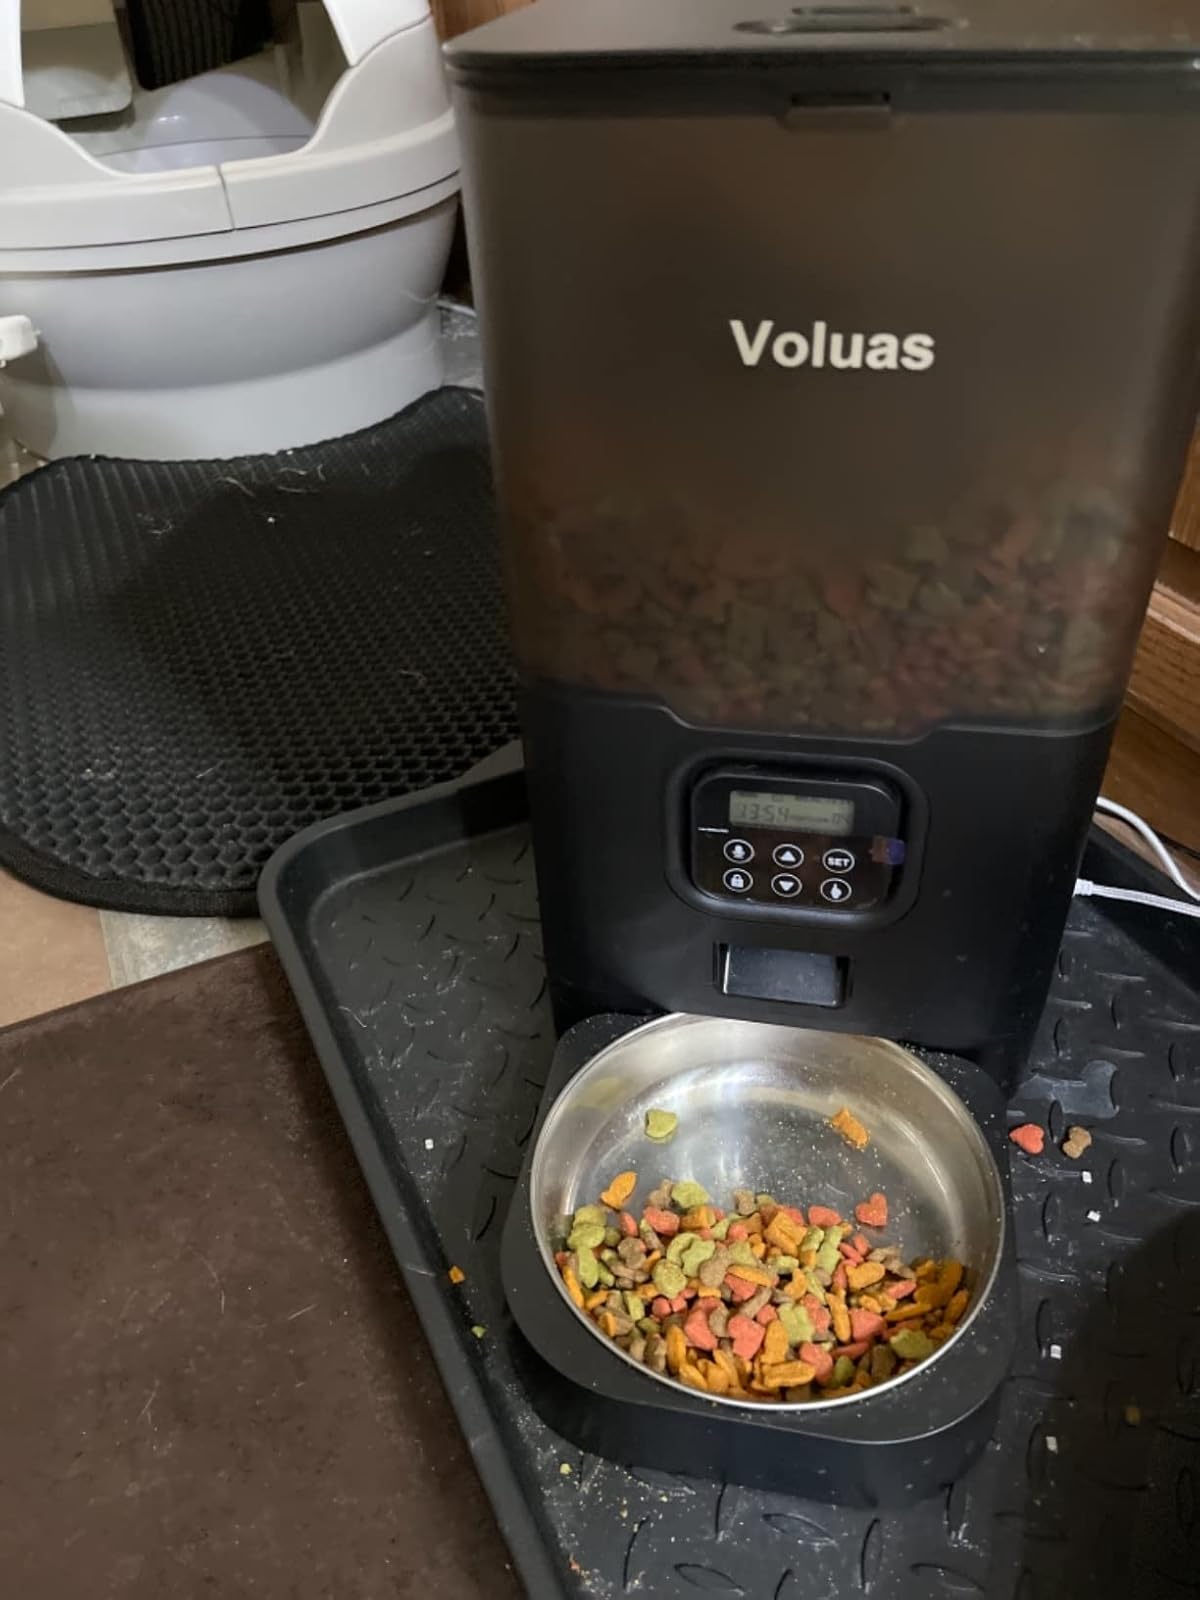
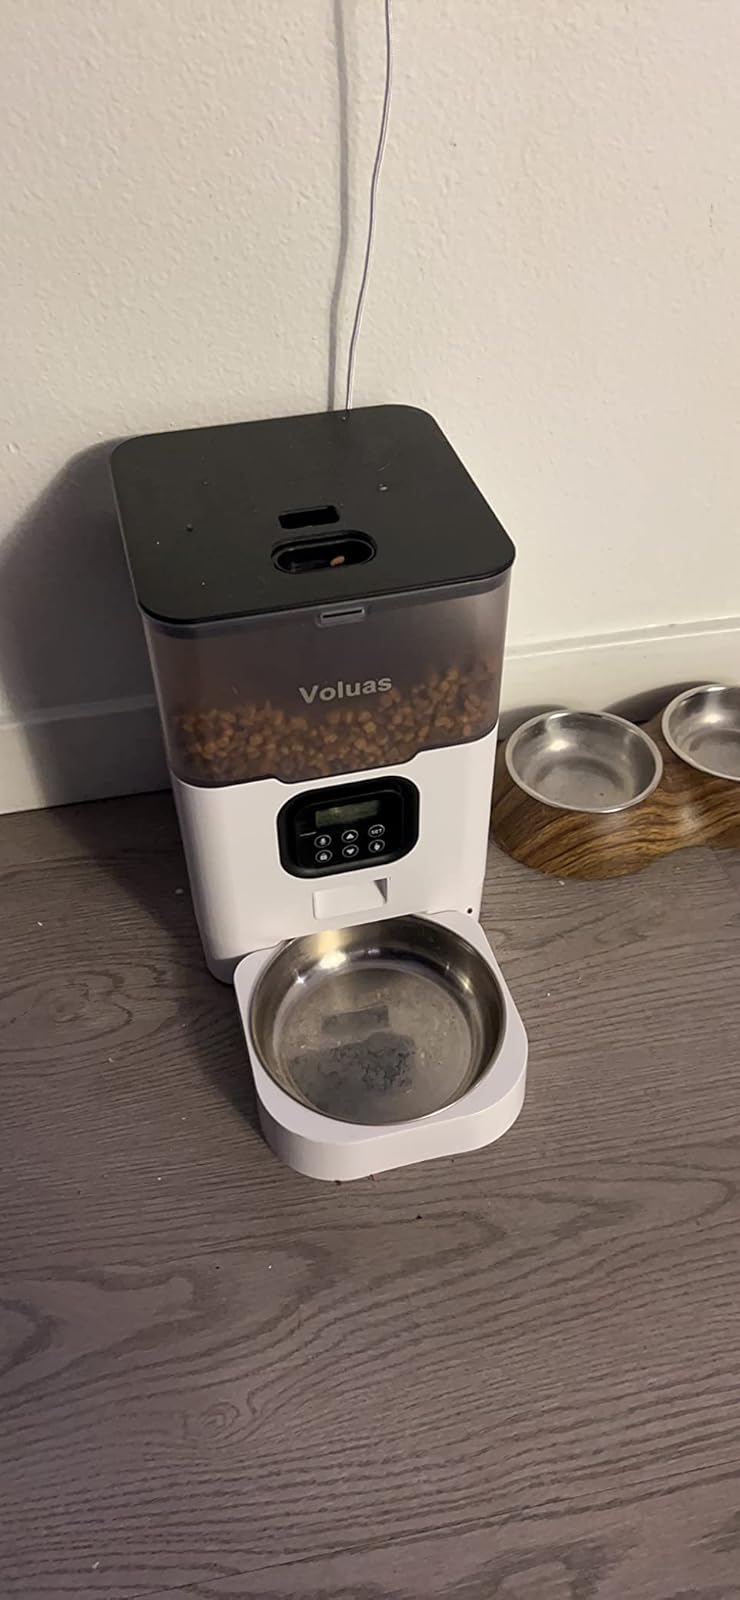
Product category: items_feeder
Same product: no